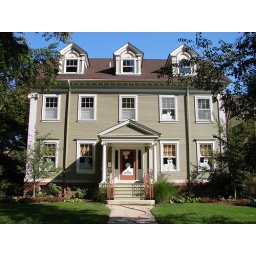
The sign on the front door says &amp;quot;GO OBOOMA!&amp;quot; On N. Kenilworth in Oak Park.